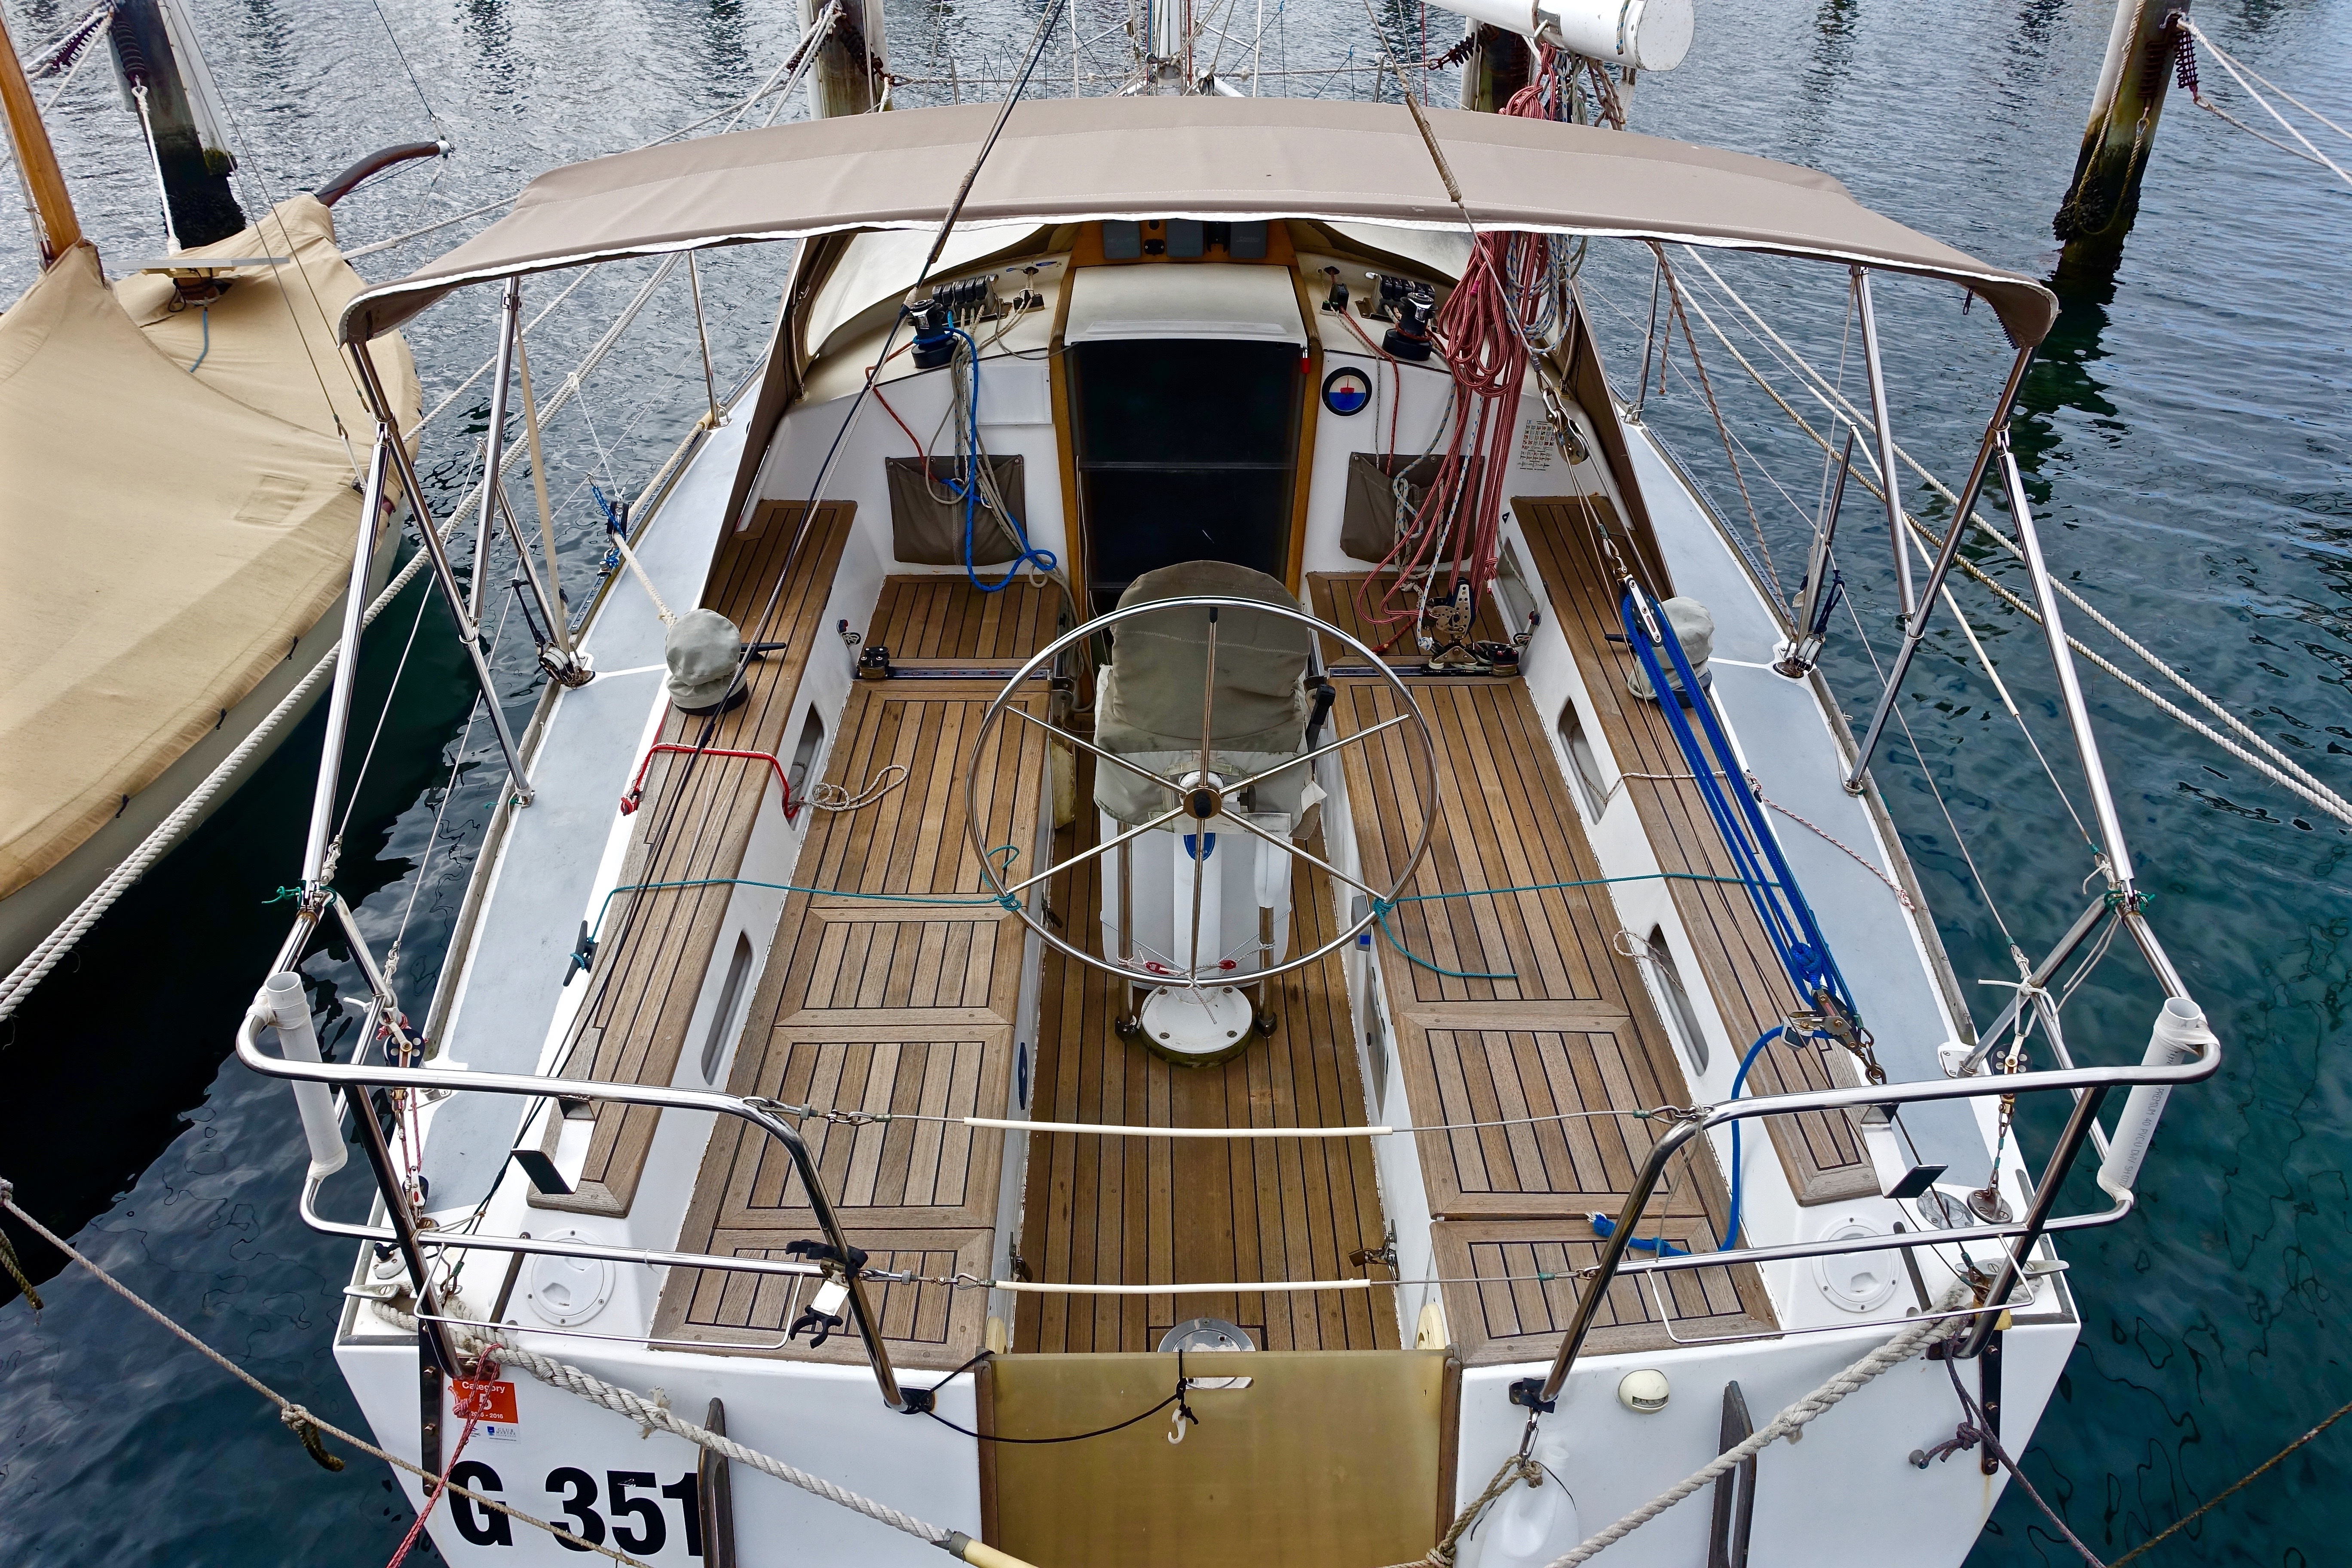
boat, ship, vessel, vehicle, mast, sailing, yacht, cabin, sailboat, nautical, luxury, boating, sail, marine, maritime, watercraft, schooner, yachting, sailing ship, tall ship, caravel, lugger